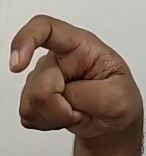
ASL sign: X